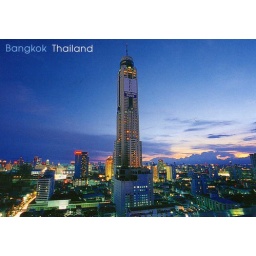
Highest sky building in Bangkok. From Thitirat, Thailand.